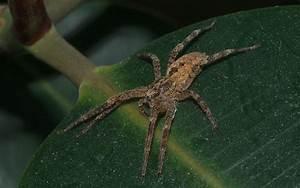
spider